Walkinshaw Andretti United

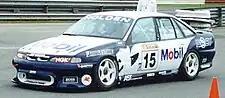
The 1996 VR Commodore of Craig Lowndes.

In 1990 the operation was brought in house with longtime TWR driver Win Percy moving to Melbourne to fill the role of both driver and team manager. Percy drove at all Australian Touring Car Championship rounds except for Mallala where Neil Crompton drove after Percy returned to England for a family bereavement. Percy's highest qualifying position was sixth at Winton and highest race result a third place at Lakeside, and he finished eighth overall in the championship.